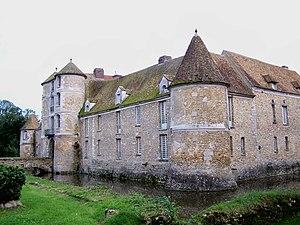
Façade est du château de Villiers-le-Mahieu (Yvelines, France) Italiano: Facciata orientale del castello di Villiers-le-Mahieu (Yvelines, France)
Villiers-le-Mahieu est une commune française située dans le département des Yvelines, en région Île-de-France.
Cet article recense les monuments historiques du sud des Yvelines, en France.